Glenaroua

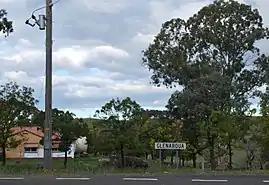
Glenaroua, 2010

Glenaroua is a locality in central Victoria, Australia. The locality is in the Shire of Mitchell local government area, north west of the state capital, Melbourne.